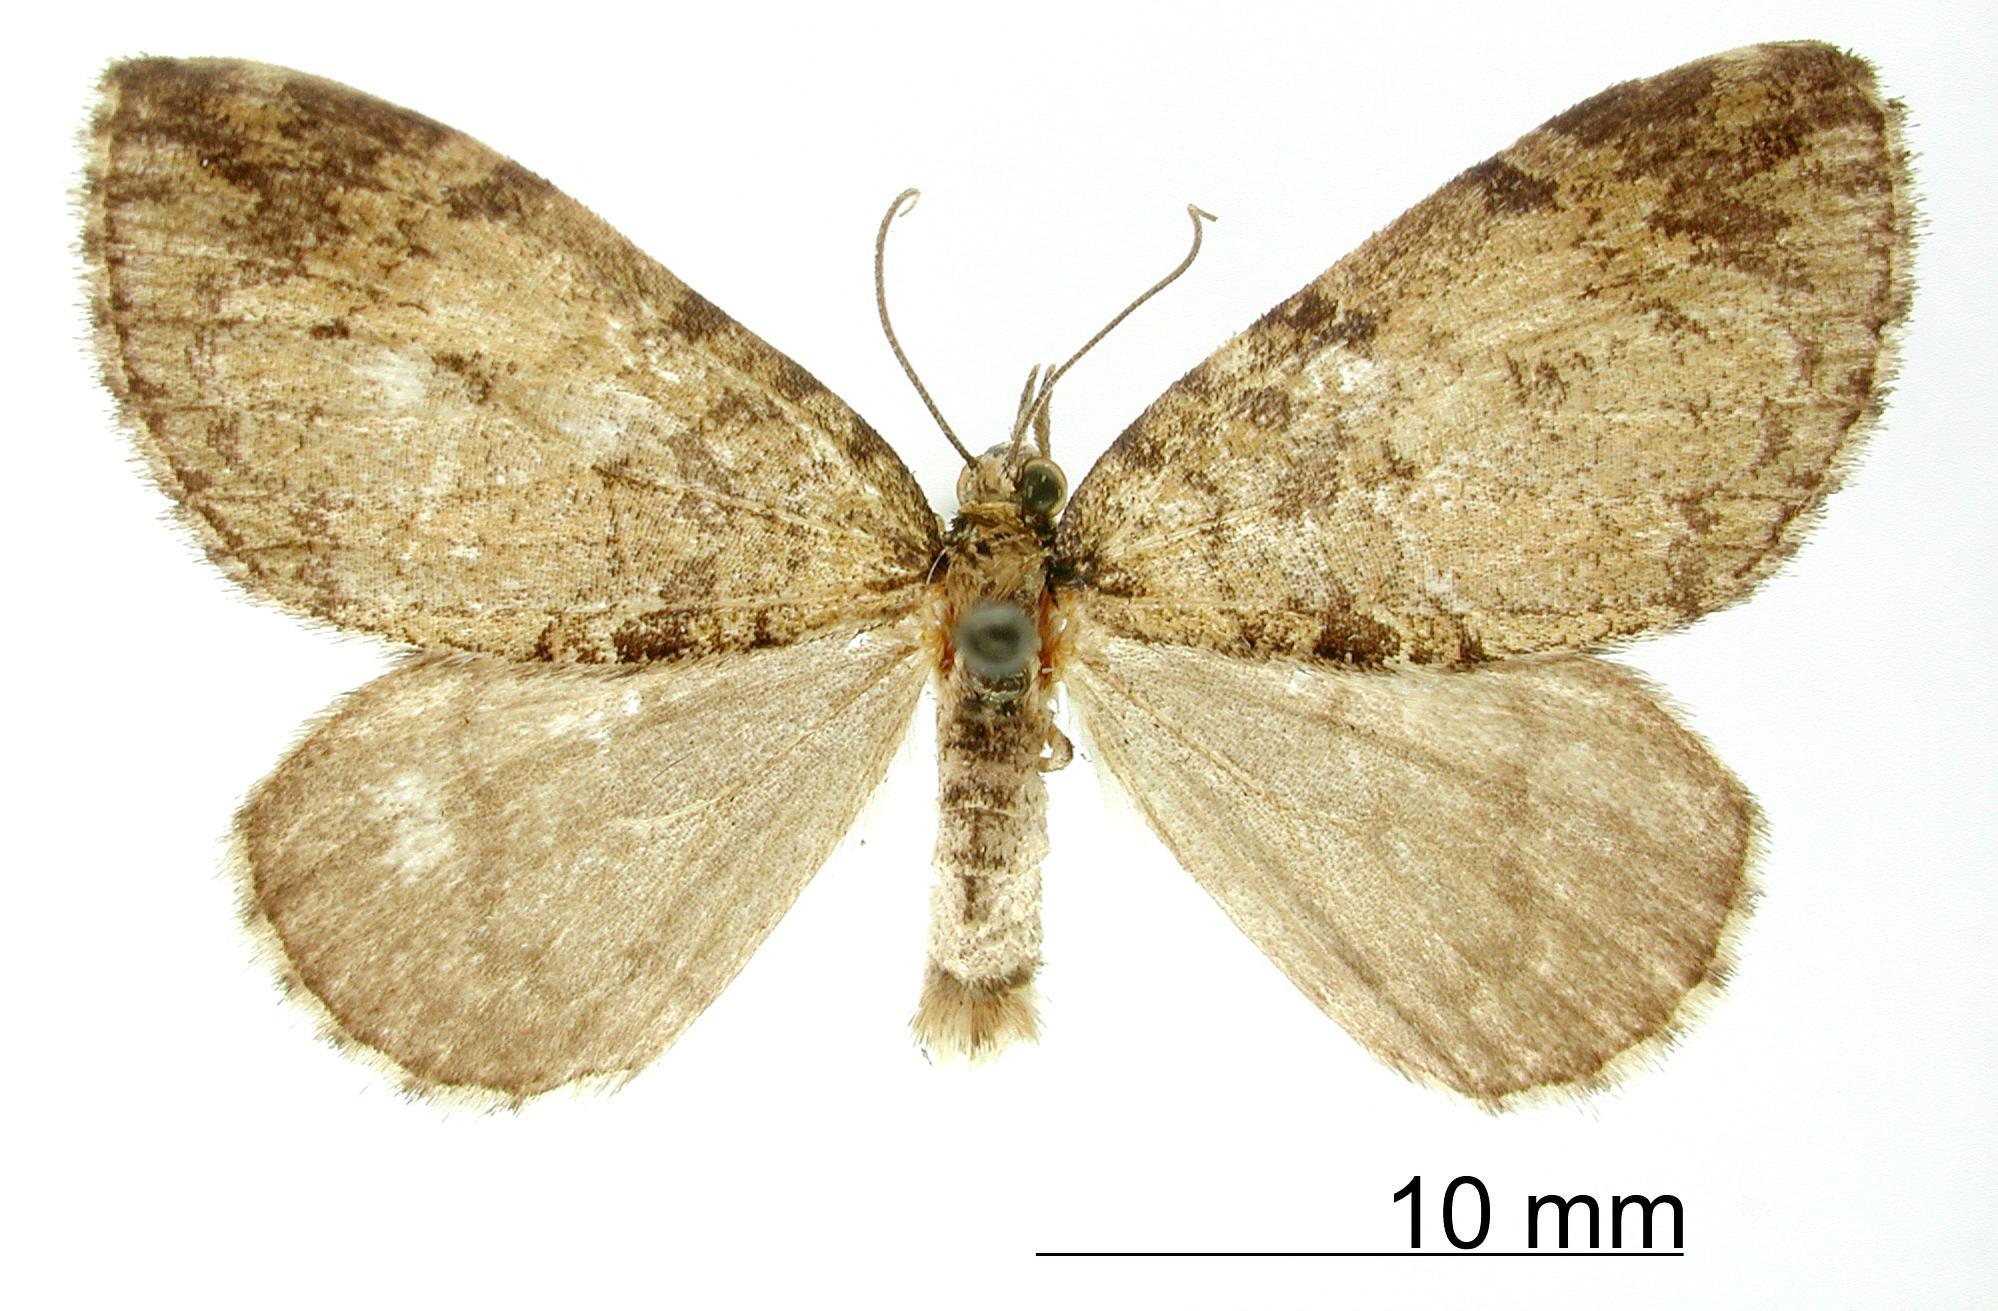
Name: Hydriomena ciniana
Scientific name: Hydriomena ciniana Schaus, 1922
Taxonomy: Animalia, Arthropoda, Insecta, Lepidoptera, Geometridae, Larentiinae
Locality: Purulha, Guatemala